Rostom Chkheidze

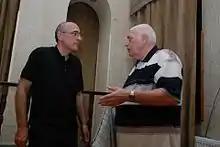
Rostom Chkheidze (l) with former MP Davit Chelidze (r)

Rostom Chkheidze is the author of 29 biographical novels, as well as several monographs, essays, plays, and fictional works. A literary critique, he has been a host of cultural programs on Georgia's Public Broadcaster, Iberia TV, and the Channel of the Georgian Orthodox Church. A recurrent theme of his work is the cultural society of Georgia in the 19th-20th centuries, surrounding the lives of Alexandre Batonishvili, Alexandre Orbeliani, Solomon Dodashvili, Ilia Chavchavadze, Akaki Tsereteli, Iakob Gogebashvili, and Alexandre Kazbegi among others. He is also known for his research on ancient cultures, Biblical society, and Arabic literature and is considered a leading Rustavelologist. Rostom Chkheidze has translated several major Western works, including novels by William Faulkner, Joseph Conrad, Kurt Vonnegut, Lord Byron and influential pieces, such as "Beowulf" and "Sir Gawain and the Green Knight".